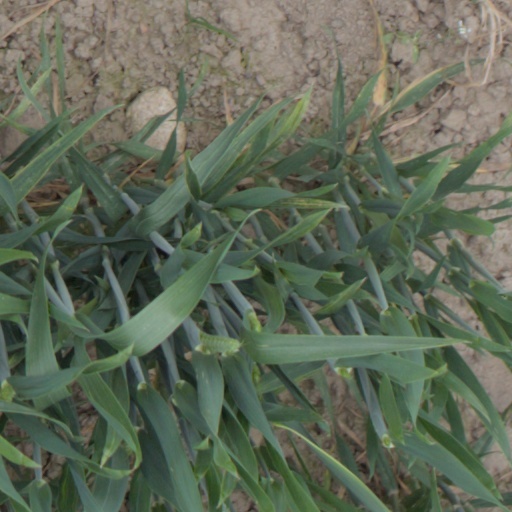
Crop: wheat